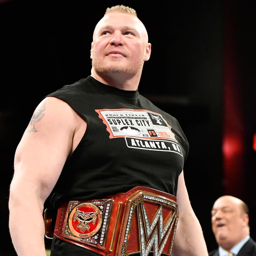
martial artist is joined by tv programme creator as he hits the squared circle .